Immortal Six Hundred

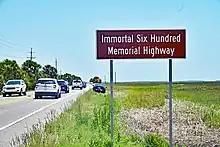
Highway sign on U.S. Route 80

The Immortal Six Hundred were 600 Confederate officers who were held prisoner by the Union Army in 1864–65. In the summer of 1863, the Confederacy passed a resolution stating all captured African-American soldiers and the officers of colored troops would not be returned. The resolution also allowed for any captured officer of colored troops to be executed and any captured African-American soldier be sold into slavery. The resolution caused a breakdown in the exchange of captured soldiers as the Union demanded all soldiers be treated equally. The Immortal Six Hundred were one group of officers who could not be exchanged.